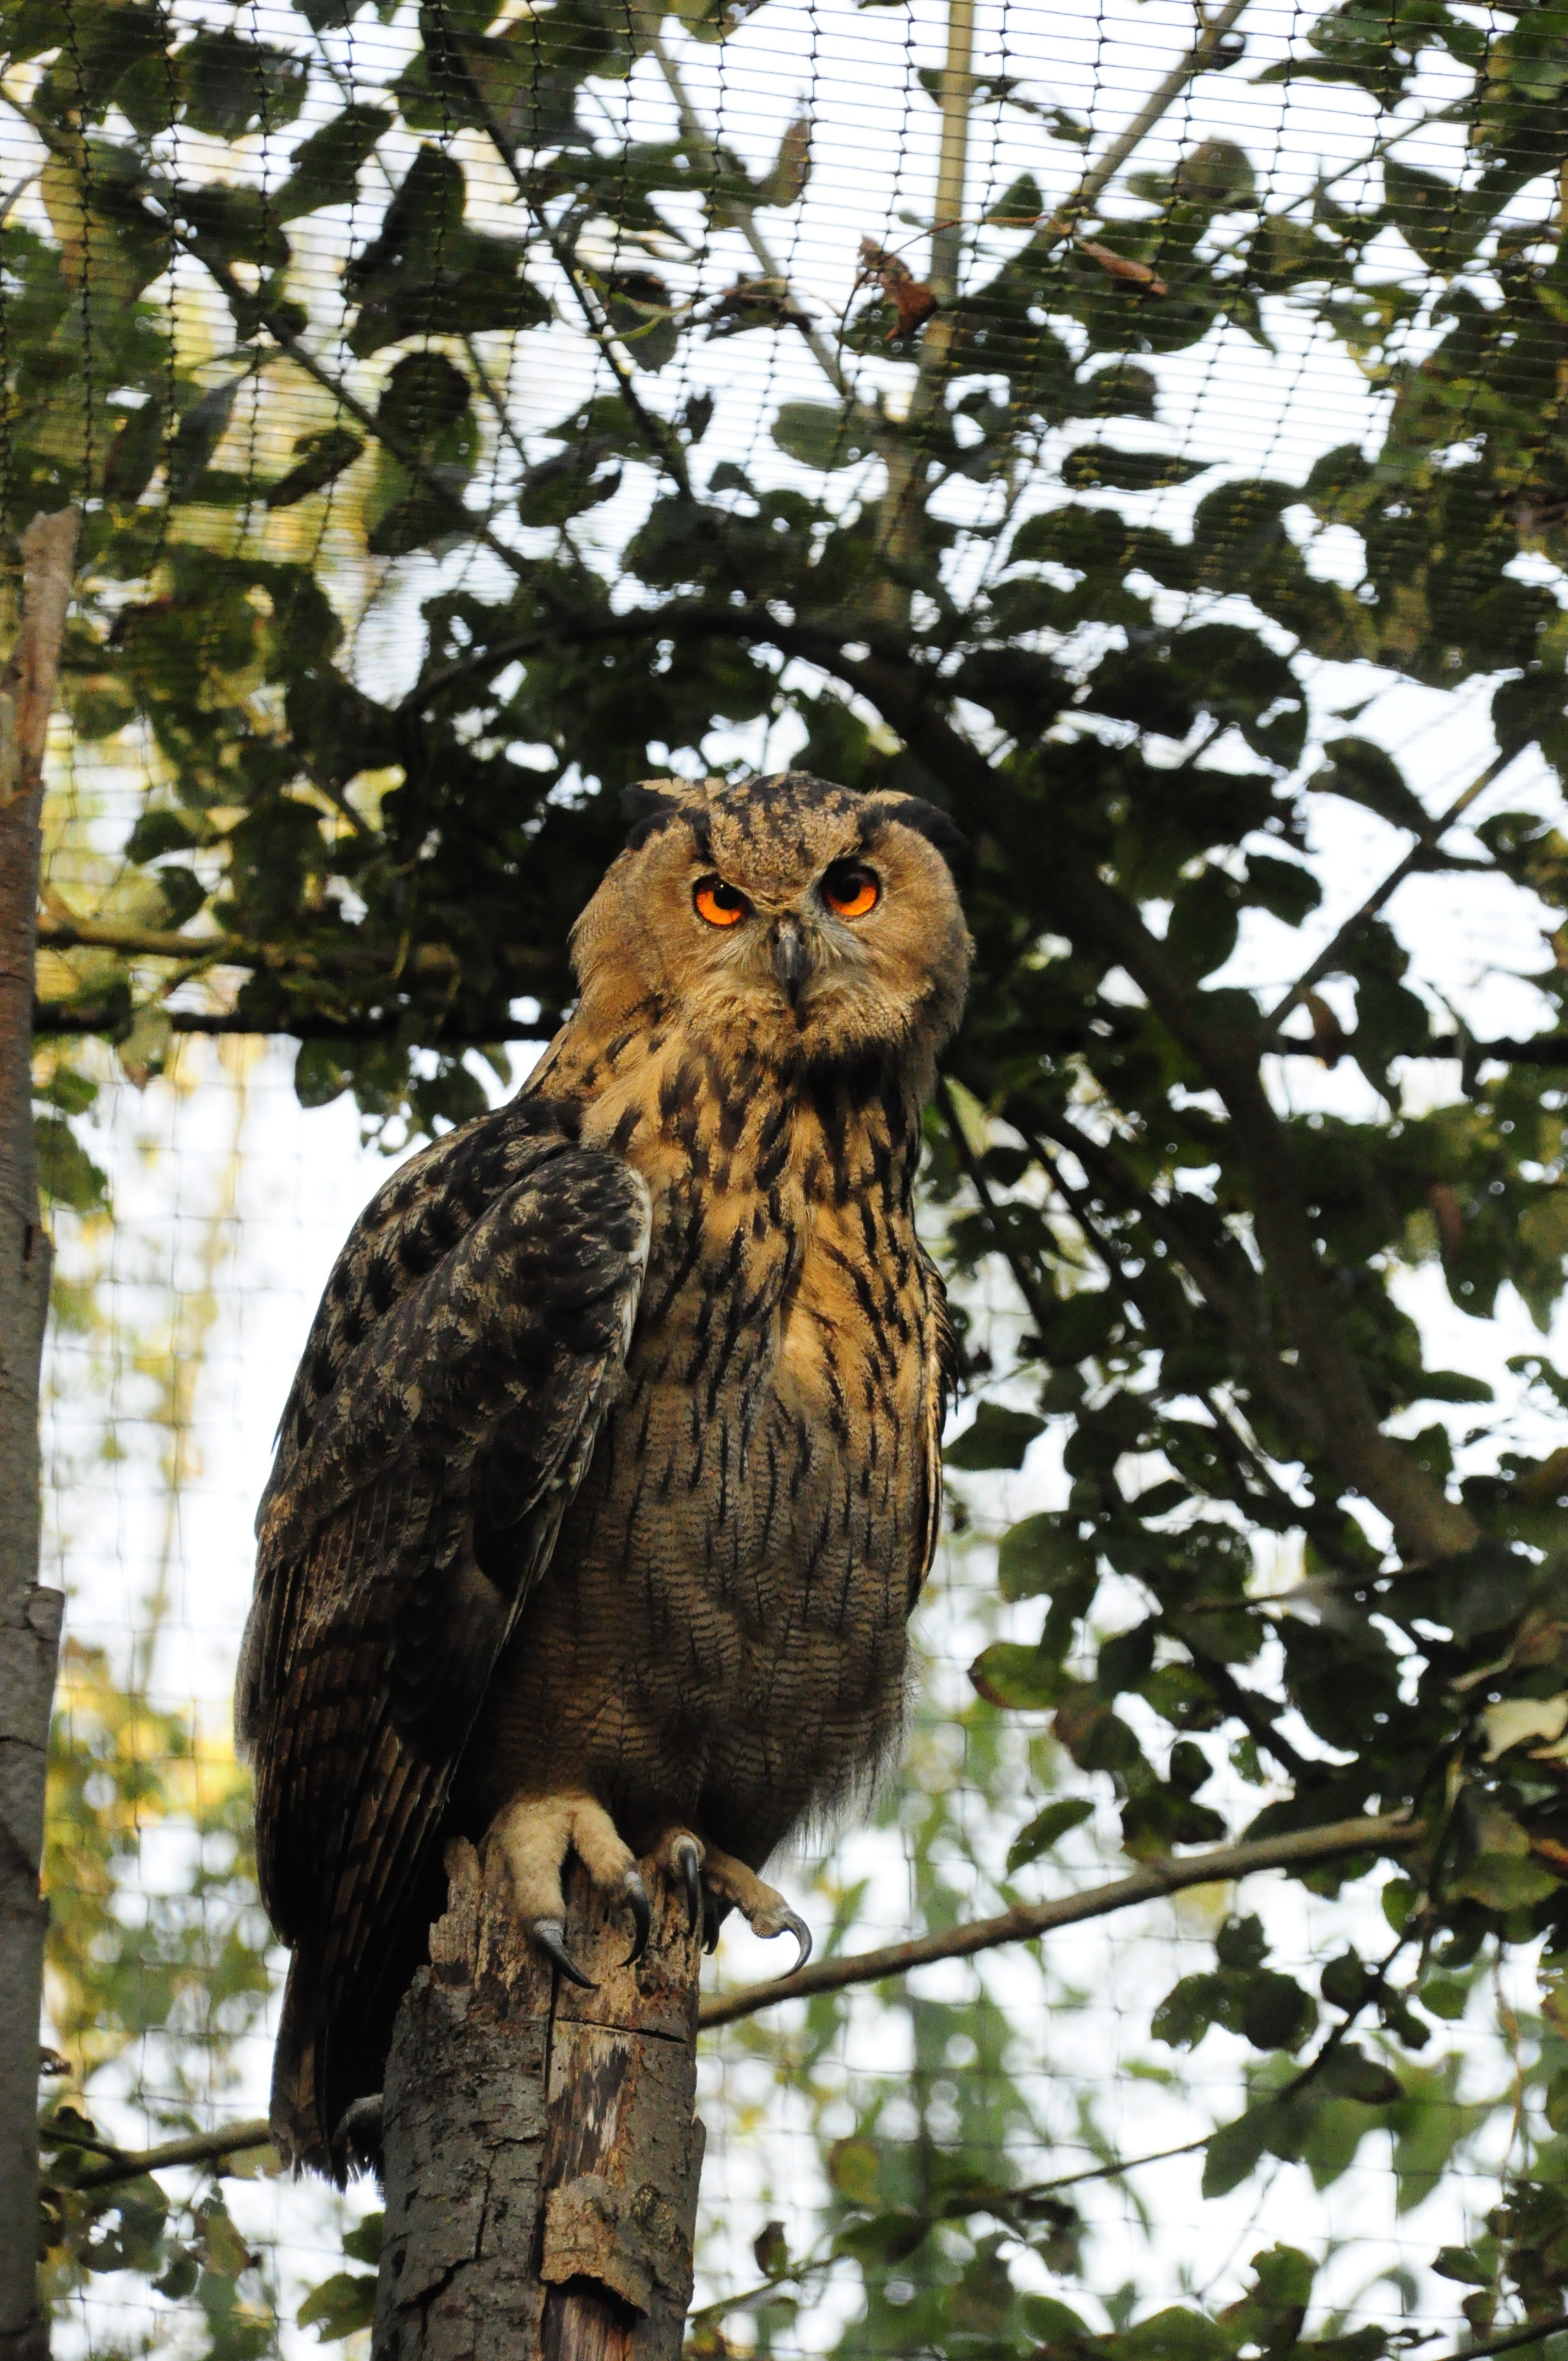
forest, branch, bird, wildlife, zoo, beak, eagle, hawk, owl, fauna, bird of prey, vertebrate, night active, great grey owl, eurasian eagle owl